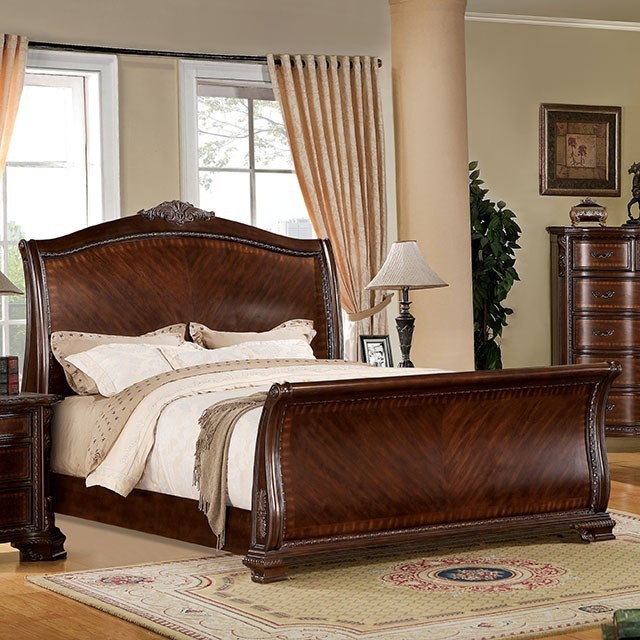
Penbroke Queen Bed
Elegant carvings in a deepbrown cherry finish are hallmarks to this exquisite formal bedroom suite. The sleigh bed has a carved headboard and footboard. Each matching case goods contain antique brass hardware as well as elegant carved accents.
Brand: FOA West
Category: Furniture > Beds & Accessories > Beds & Bed Frames > Sleigh Beds & Bed Frames